Arctous alpina

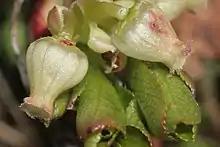
Flowers

"Arctous alpina" is a procumbent shrub usually less than high with a woody stem and straggling branches. The leaves are alternate and wither in the autumn but remain on the plant for another year. The leaves are stalked and are oval with serrated margins and a network of veins. They often turn red to scarlet in autumn. The flowers are in groups of two to five, white or pink and urn-shaped and about long. They have five sepals, five fused petals with five small projecting lobes, ten stamens and a single carpel. The fruits are spherical, long, initially green, then red and finally glossy black and succulent when ripe. This plant flowers in June.